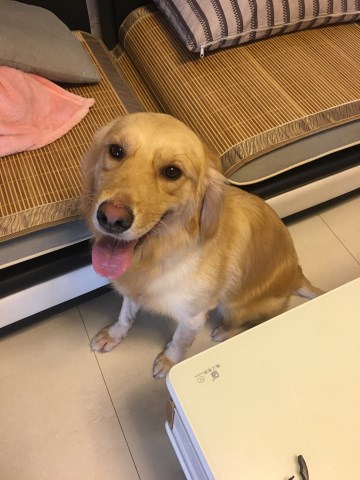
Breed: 5355-n000126-golden_retriever